RSS Racing

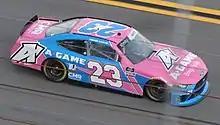
White in the No. 23

Starting in 2021, RSS fielded the No. 23 entry in collaboration with Reaume Brothers Racing. Jason White drove this car at Daytona, Natalie Decker drove at Daytona RC, lastly Tyler Reddick drove it at Homestead with Our Motorsports taking over the No. 23 entry after that.